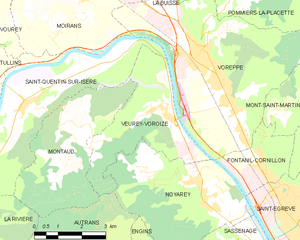
Veurey-Voroize est une commune française située dans le département de l'Isère, en région Auvergne-Rhône-Alpes, correspondant à l'ancienne province du Dauphiné. Veurey-Voroize est également une des 49 communes adhérentes de la métropole Grenoble-Alpes Métropole.